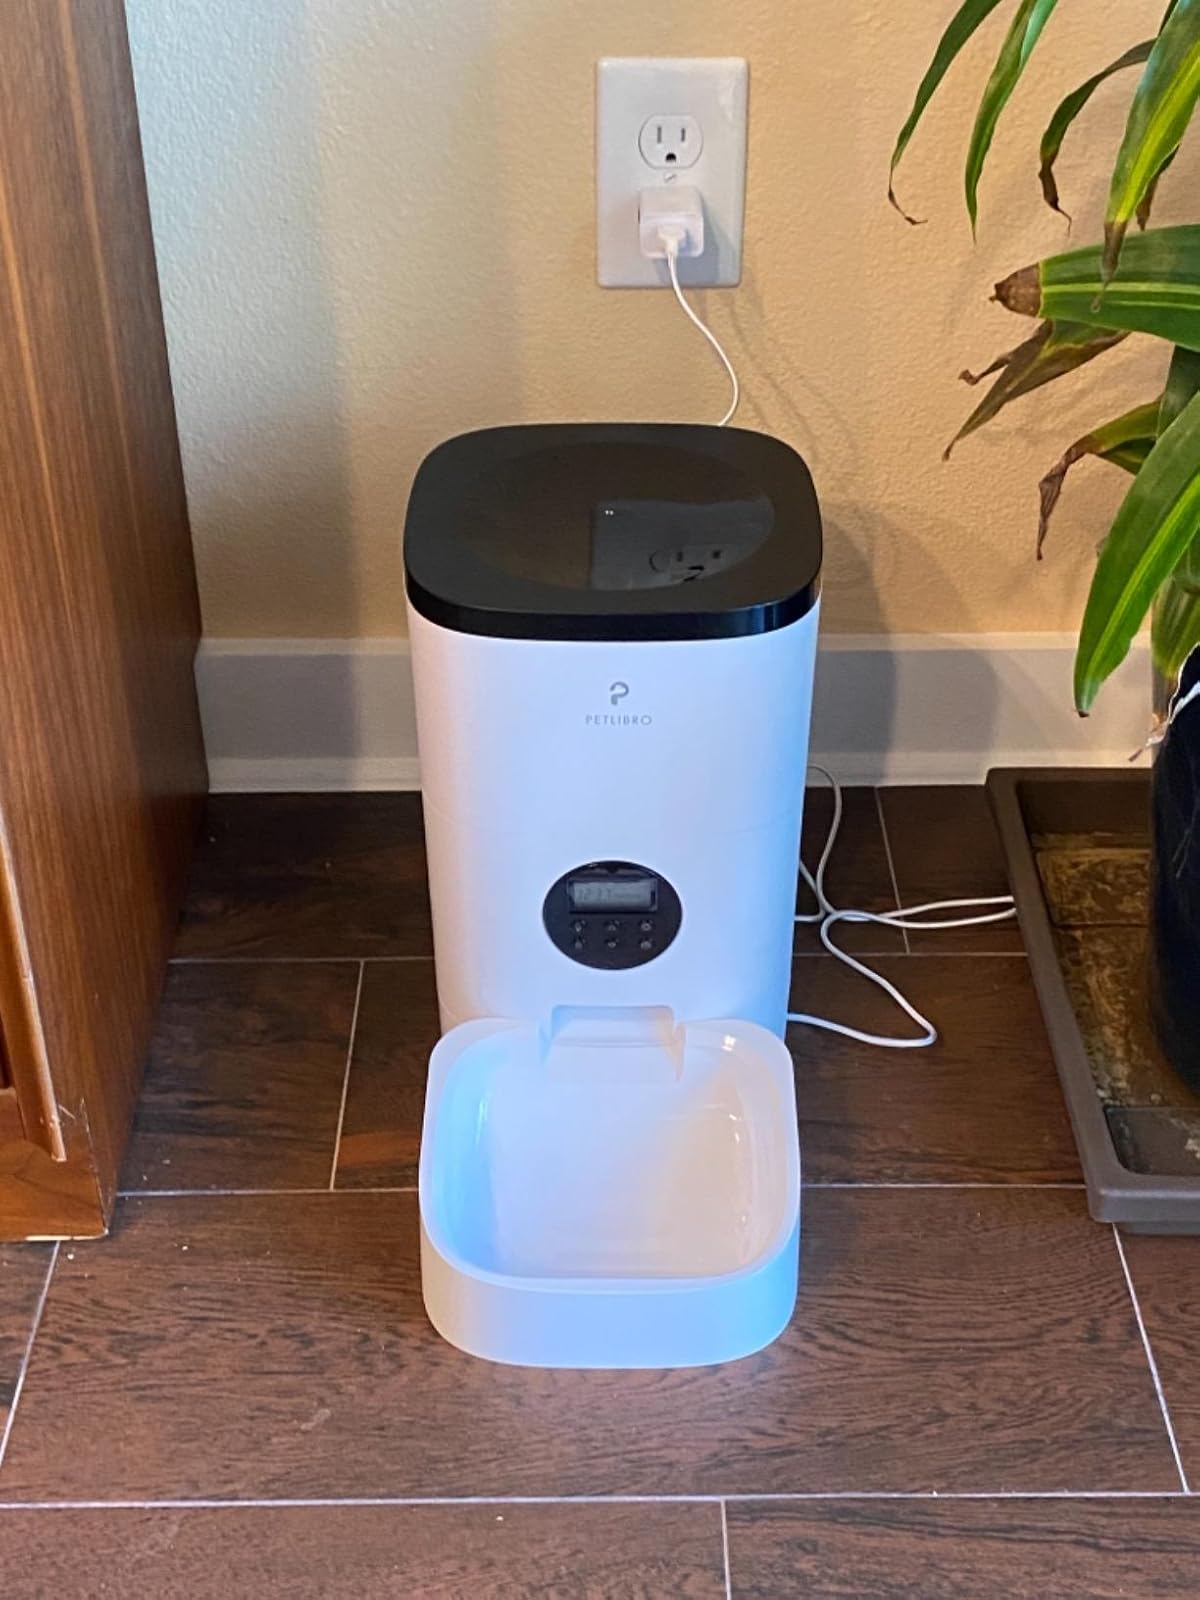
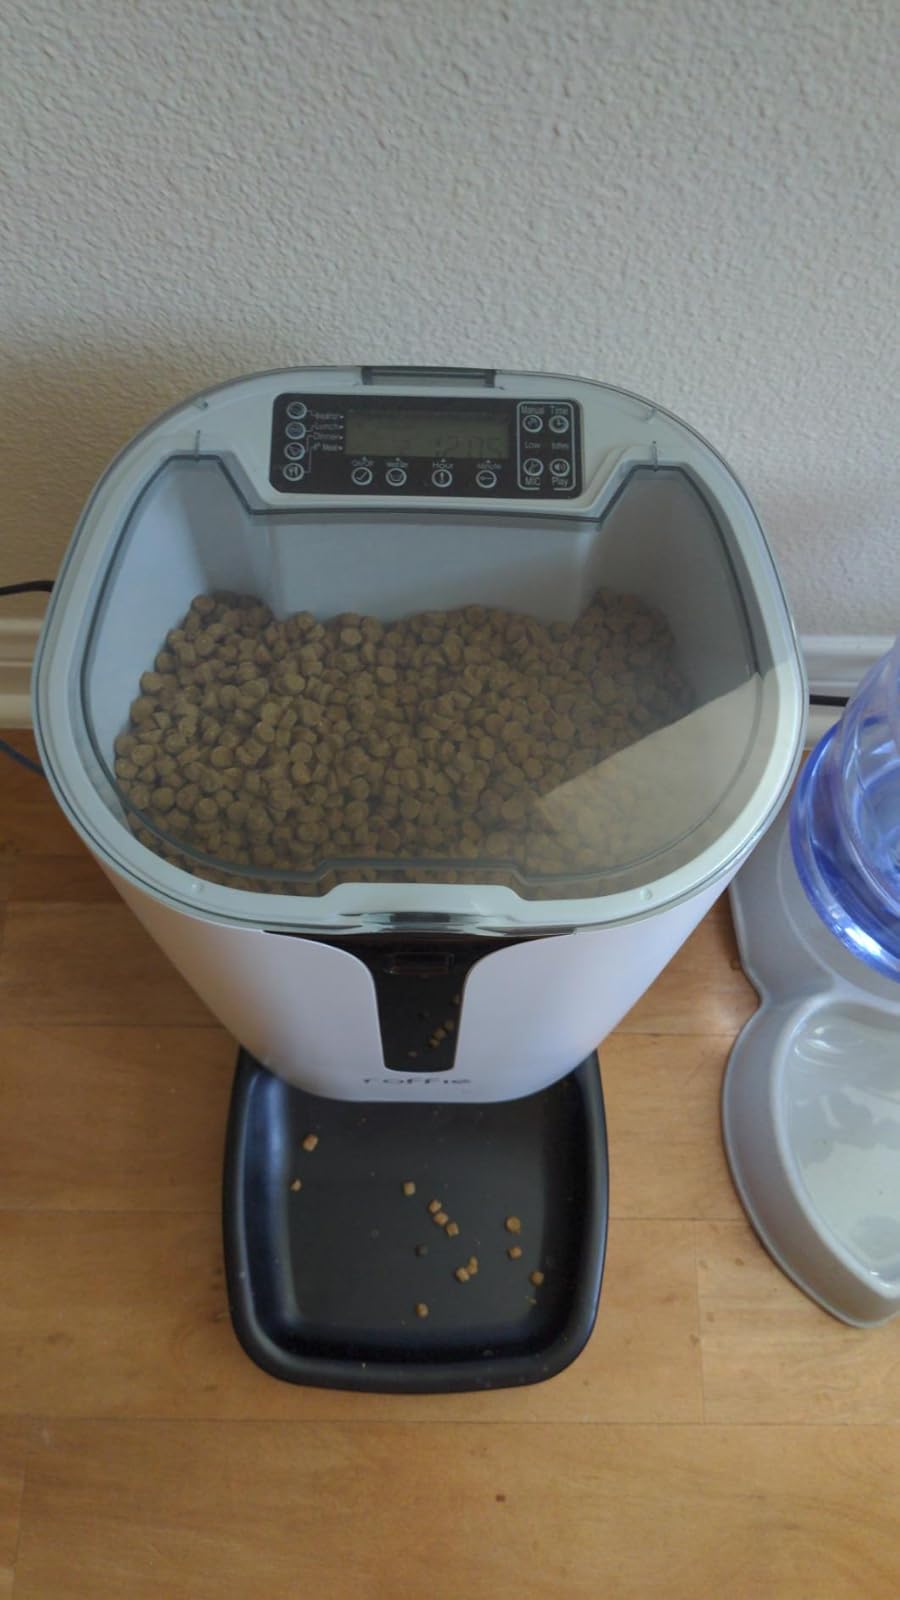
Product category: items_feeder
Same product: no